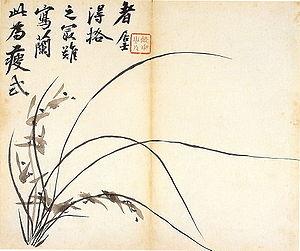
Kim Jeong-hui, 1786-1856. 난맹첩 (Obtenir le résultat d'une formule simple, fine). Encre sur papier, 27,0 X 22,9 cm. Gansong Art Museum. Kim Jeong-hui était un éminent ministre civil coréen, lettré Silhak et calligraphe. Il a inventé son propre style de calligraphie appelé «chusache», basé sur d'anciennes inscriptions monumentales coréennes. Réference
La peinture, en Corée, une forme de l'art coréen particulièrement remarquable, se manifeste sous les formes les plus diverses, depuis les antiques peintures murales, préservées dans les tombes du royaume de Koguryo, les bannières bouddhiques aux couleurs intenses, les peintures de lettrés à l'encre, les paravents décoratifs, jusqu'à la peinture telle qu'elle est pratiquée dans l'art contemporain. La peinture moderne coréenne intègre, par ailleurs, les œuvres des artistes coréens, sur tout le territoire de la Corée, Corée du Nord et Corée du Sud et au sein de la diaspora coréenne dispersée dans le monde.
L'art coréen recouvre l'ensemble des arts pratiqués sur le territoire de la Corée depuis la Préhistoire, et à l'époque contemporaine cela concerne aussi l'importante diaspora coréenne, résidant plus ou moins temporairement hors de Corée.
La Fondation Gansong d'art et de culture est un musée privé de Corée du Sud situé dans le quartier résidentiel de Seongbuk-gu à Séoul au 97-1 Seongbuk-dong. Il a été fondé en 1938 par Jeon Hyeongpil, un collectionneur qui utilisait le pseudonyme de Gansong. Le musée porte donc le nom de son fondateur. Le but de cette fondation était de rassembler les œuvres d'art coréennes pour éviter leur départ vers l'étranger, en particulier le Japon, alors puissance coloniale.